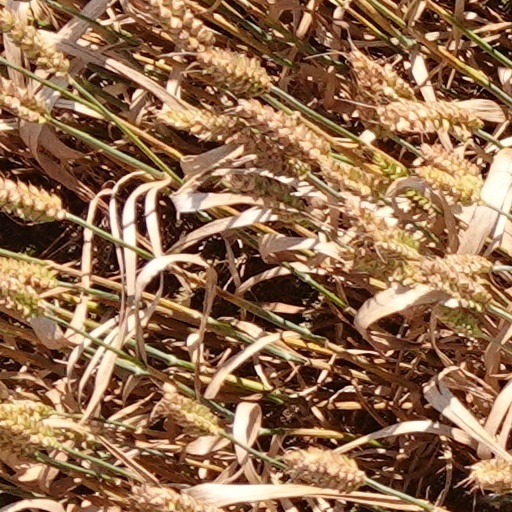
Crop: wheat